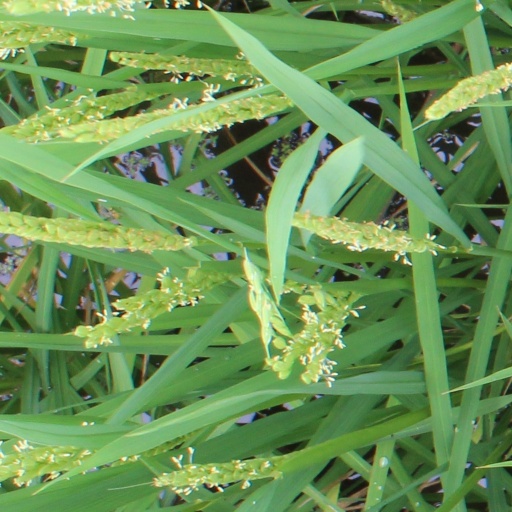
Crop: rice